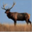
Label: deer